Walnut Hills United Presbyterian Church

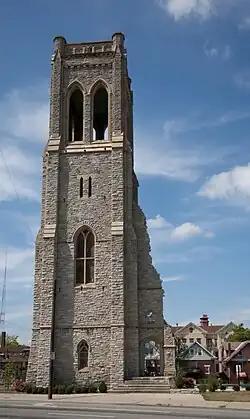
Eastern side of the tower

Walnut Hills United Presbyterian Church is a historic church tower in the Walnut Hills neighborhood of Cincinnati, Ohio, United States. The last remnant of a landmark church building, it was designed by a leading Cincinnati architect and built in the 1880s. Although named a historic site a century after its construction, the building was mostly destroyed after extensive neglect caused restoration to become prohibitively expensive.